Mirian Curletti

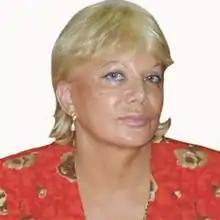
Portrait of Mirian Curletti.

Mirian Belén Curletti is an Argentine Radical Civic Union (UCR) politician from Chaco Province, previously representing that Province in the Argentine Senate.